Piereus Store

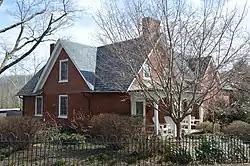
Front and western end

Piereus Store is a historic commercial building located at Charlottesville, Virginia, USA. It was built between 1835 and 1840 and is a two-story, two-bay, brick building measuring two rooms deep. It has a gable roof and a single story Victorian front porch. It is one of two houses remaining from the "Piereus" phase of industrial development along the Rivanna River.